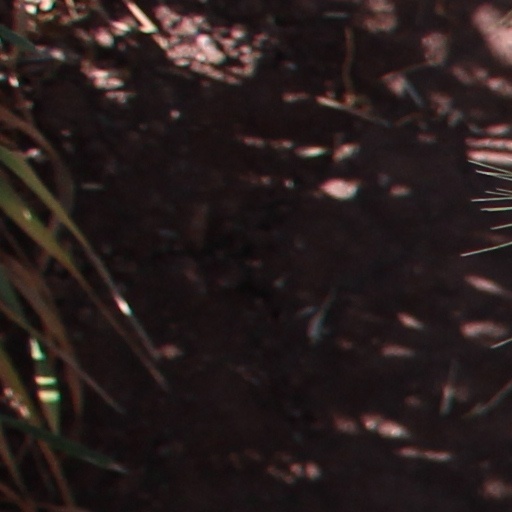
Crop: wheat